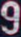
Number: 9